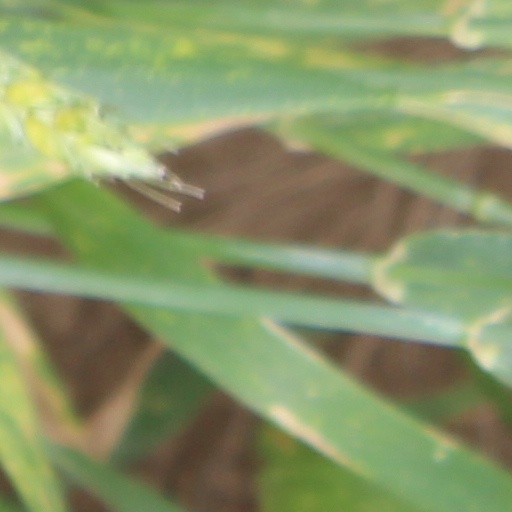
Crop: wheat